Musée d'Art et d'Histoire du Judaïsme

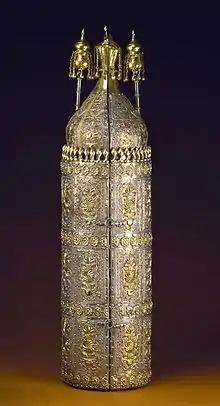
Silver Torah case and Torah scroll, Ottoman Empire, 1860

This piece from a synagogue in Modena, Italy, is the only Ashkenazi ark from the 15th century that has survived. Its structure and design are reminiscent of the shape of a fortified tower. A painted inscription reinforces this allegory: "The name of the Lord is a tower of strength where the righteous may seek refuge." It was probably made by the Italian artists Lorenzo and Cristoforo Canozzi. They excelled in the art of marquetry, which flourished during the Italian Renaissance. This Ark demonstrates the way Jews asked the most reputable artists of the time to execute synagogue furniture. (Proverbs, 30:10)